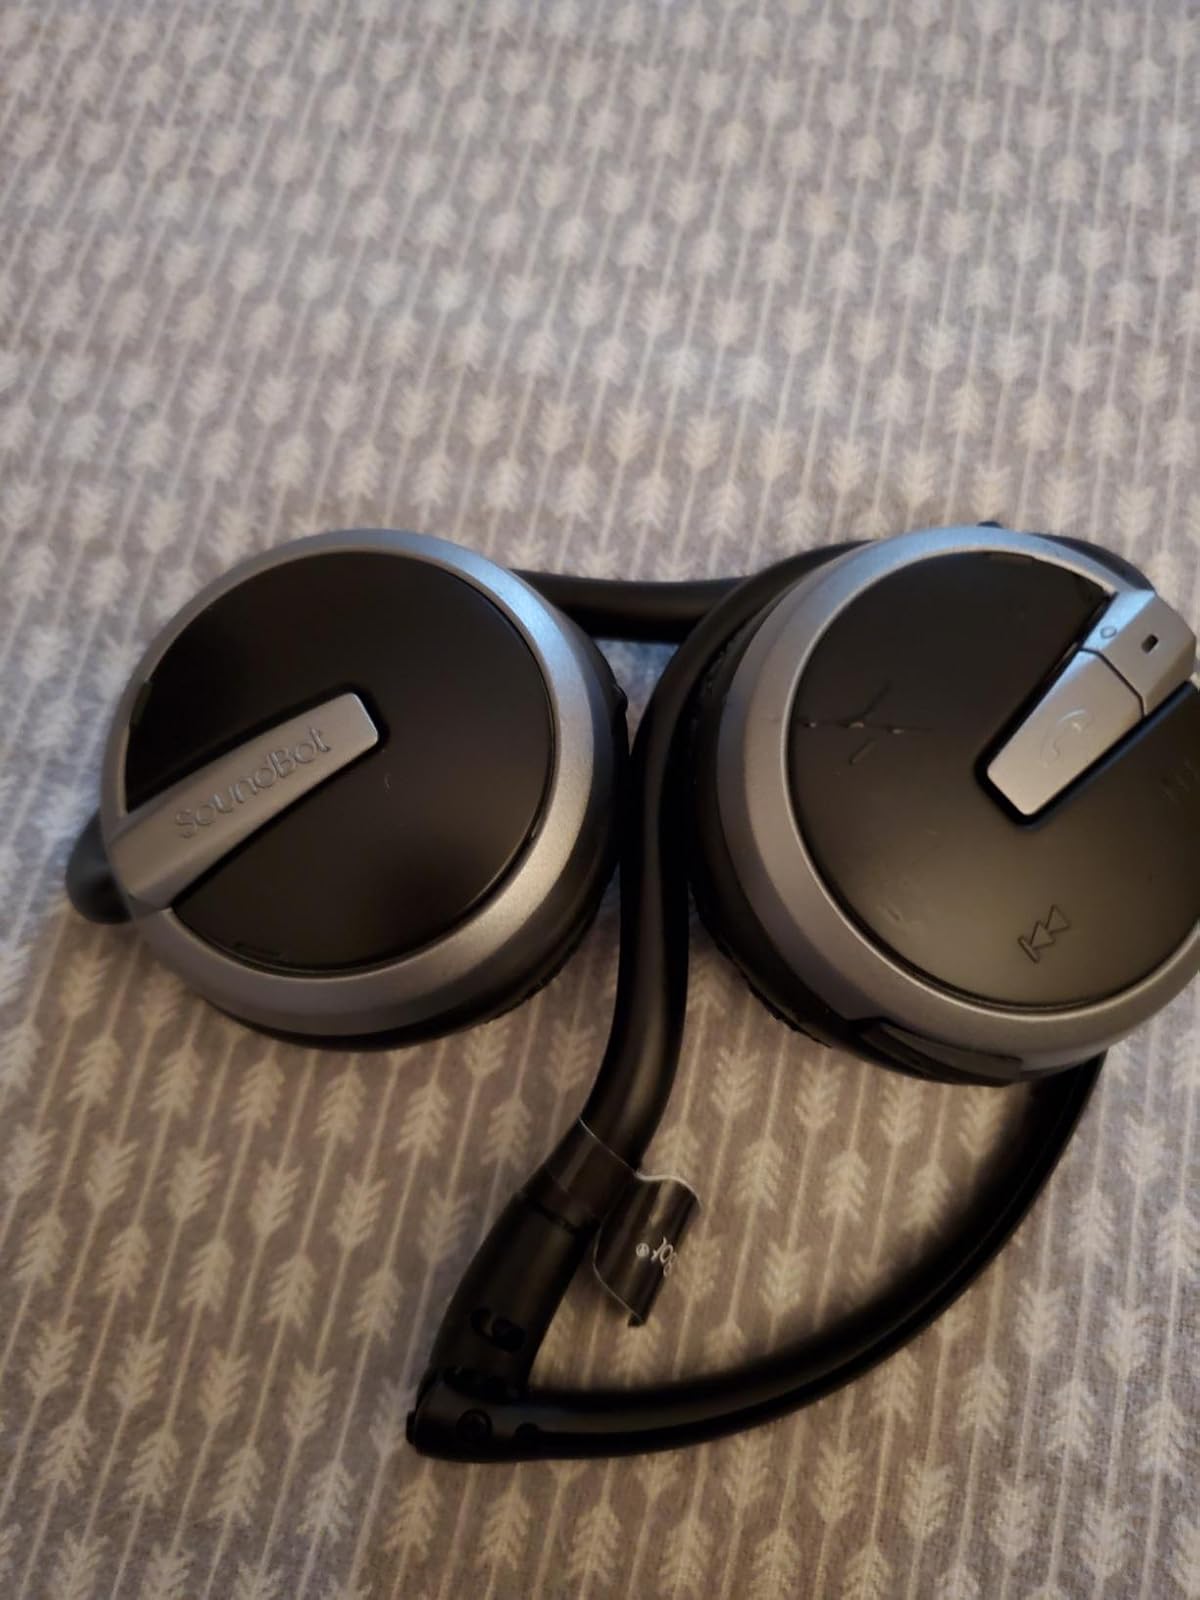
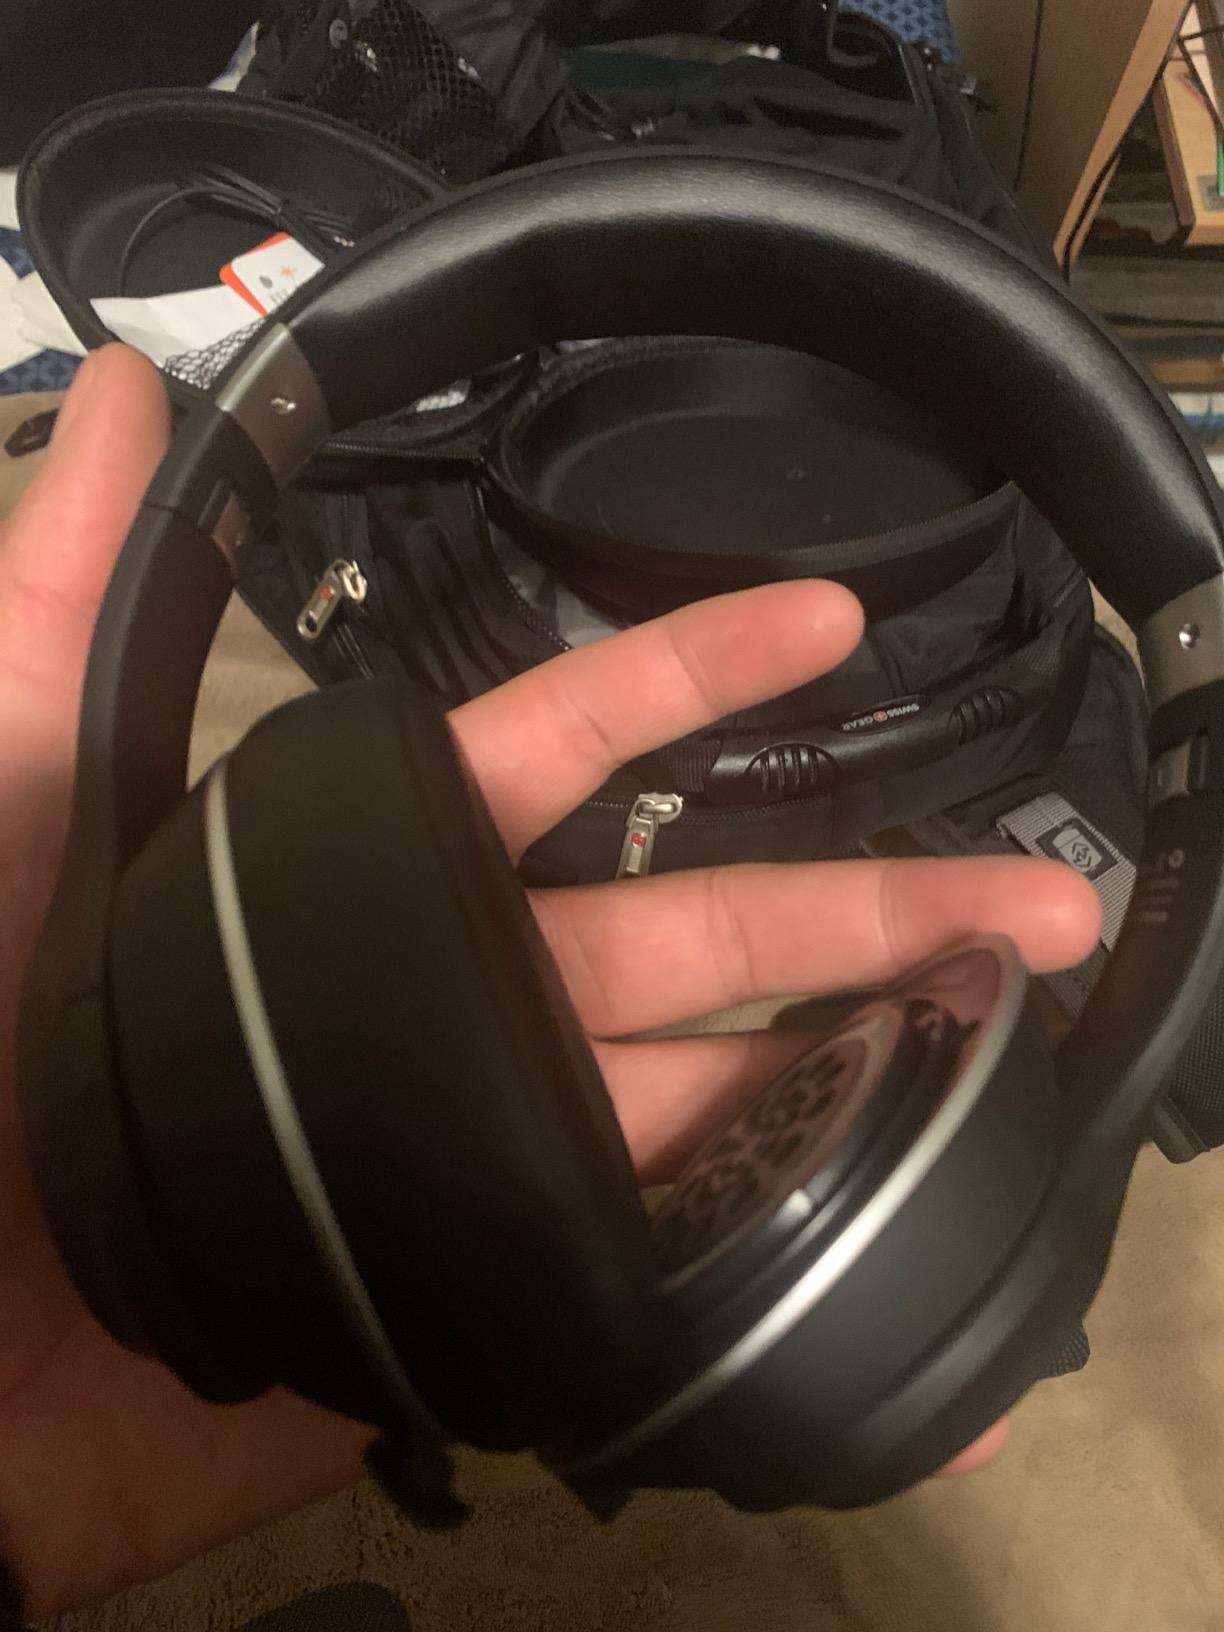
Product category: headphones
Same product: no